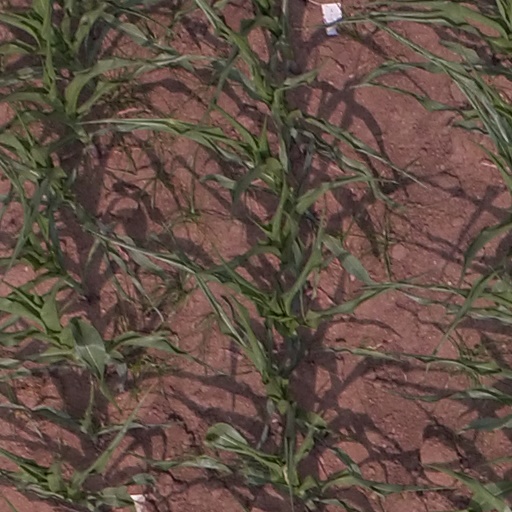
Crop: maize; corn